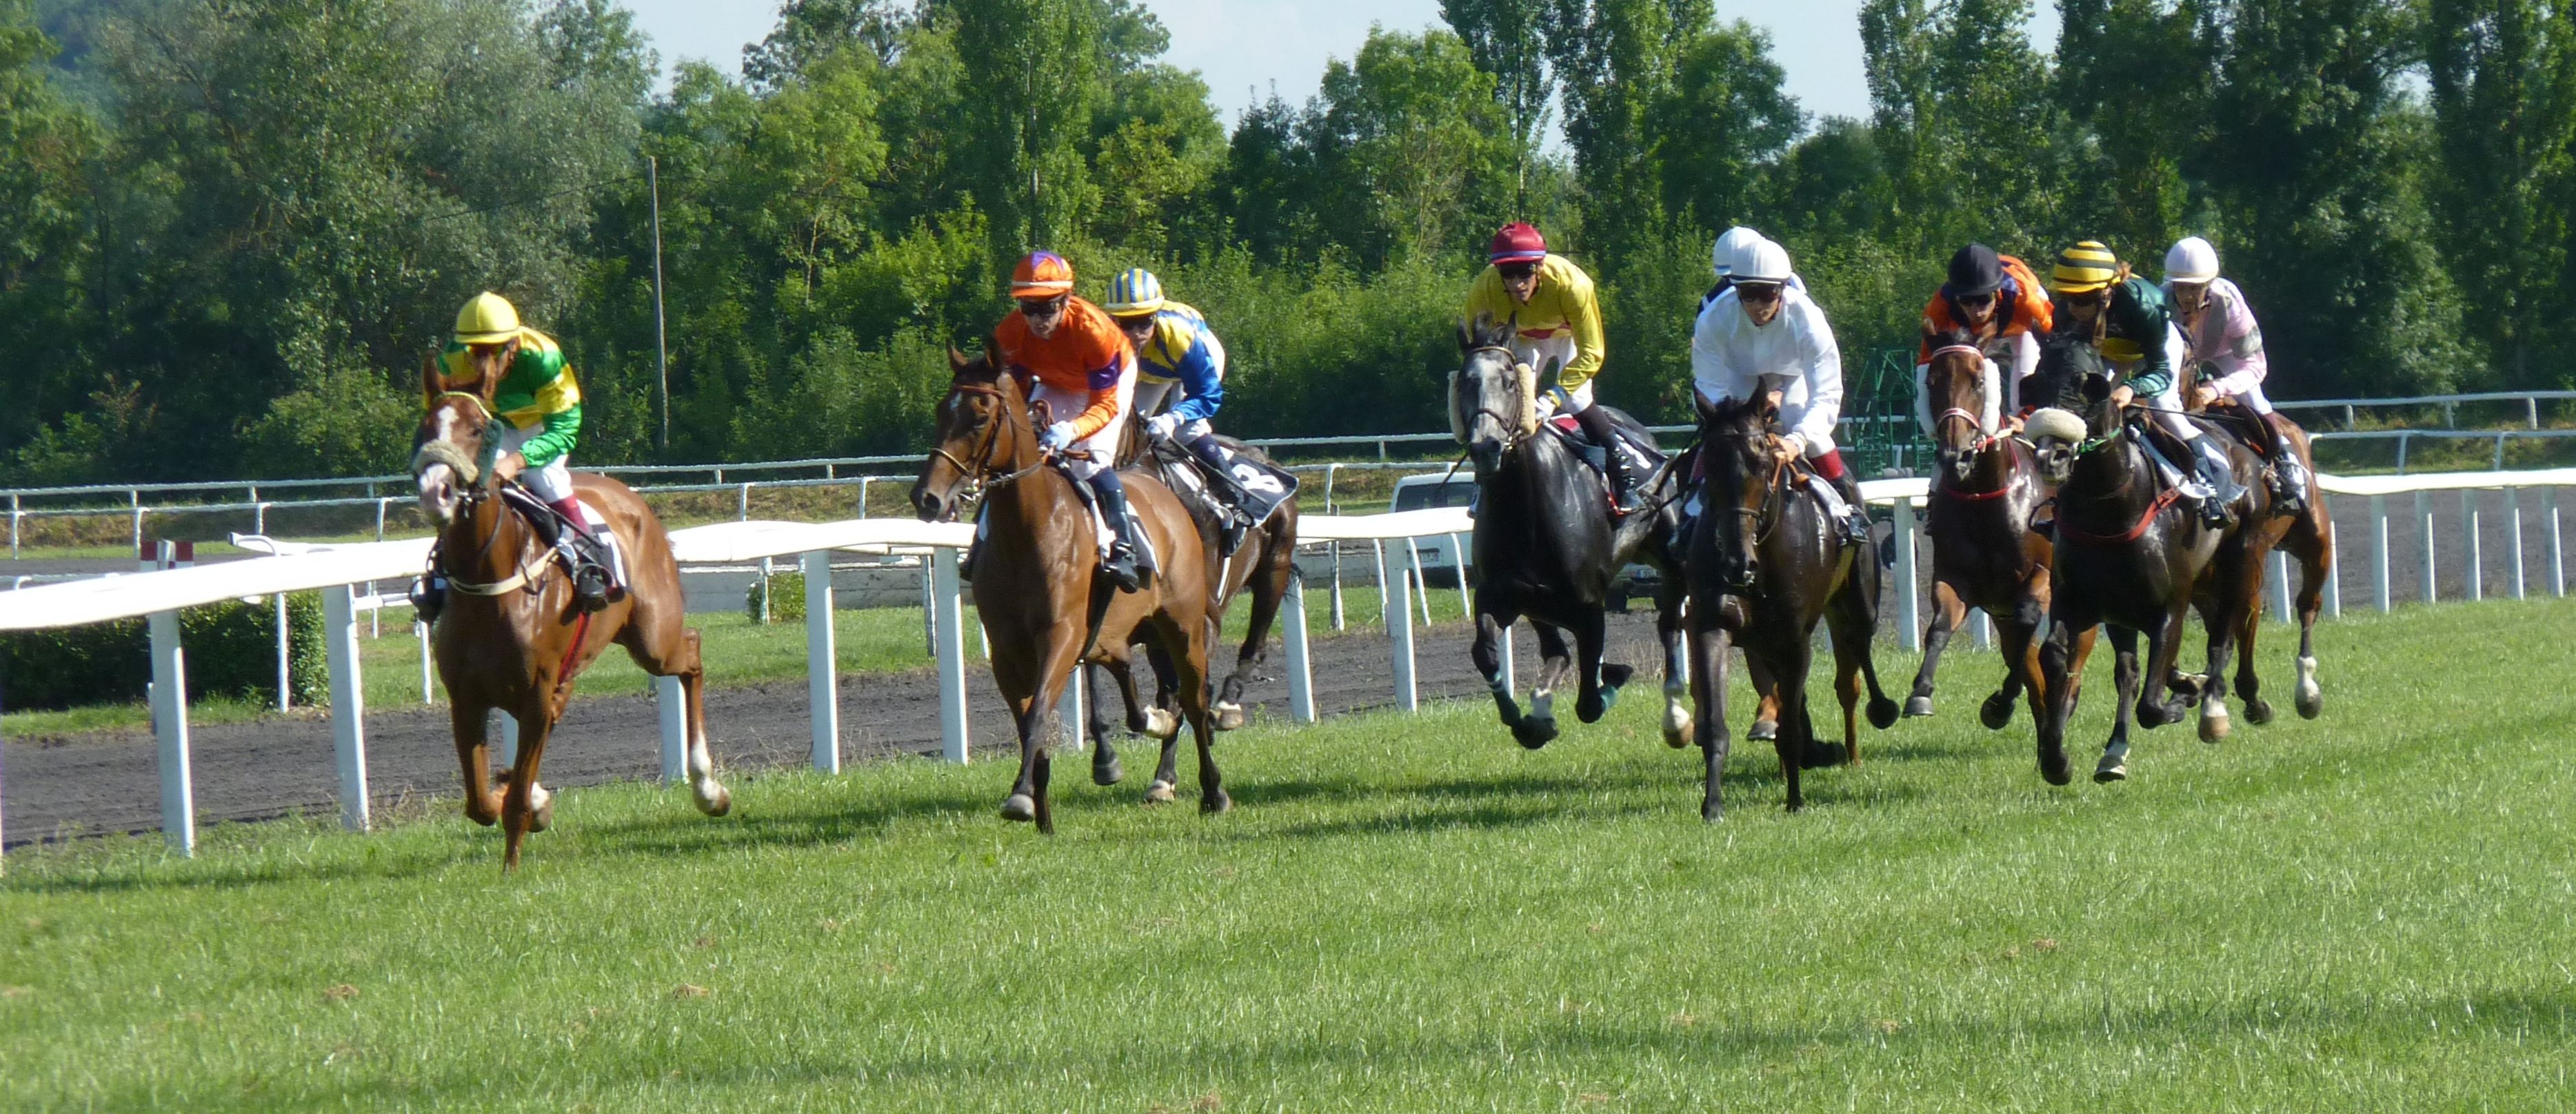
pasture, horse, race, horses, sports, racing, mare, jockey, bet, equestrianism, horse racing, pack animal, horse race, hippodrome, jockeys, castera verduzan, pmu, eventing, trail riding, horse like mammal, horse harness, animal sports, equestrian sport, endurance riding, echauffement